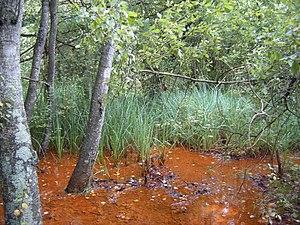
Marécage au fr:Pouhon de Bernister sur les rives de l'fr:Eau Rouge saturée en fr:fer. Le fr:circuit de Spa-Francorchamps se trouve à environ 1km vers l'aval"
L'Eau Rouge est un ruisseau de Belgique, affluent de l'Amblève faisant partie du bassin versant de la Meuse. Long de 15 kilomètres, il coule entièrement sur le territoire communal de Stavelot et Malmedy, en province de Liège.
Eau Rouge peut se référer à :
Le Raidillon de l'Eau Rouge est l'enchaînement le plus célèbre du circuit de Spa-Francorchamps, en Belgique. Le virage, qui fut construit en 1939, doit son nom à l'Eau Rouge, une rivière chargée d'eaux ferrugineuses qui traverse le circuit.